Joseph Horowitz

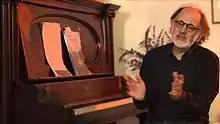
Horowitz in 2016

Joseph Horowitz (born 1948 in New York City) is an American cultural historian who writes mainly about the institutional history of classical music in the United States. As a concert producer, he promotes thematic programming and new concert formats. His tenure as artistic advisor and subsequently executive director of the Brooklyn Philharmonic at the Brooklyn Academy of Music (1992–1997) attracted national attention for its radical departure from tradition. He is the host of the "More than Music" radio series on 1A, distributed by NPR.